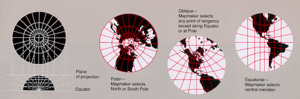
La projection cartographique est un ensemble de techniques géodésiques permettant de représenter une surface non plane dans son ensemble ou en partie sur la surface plane d'une carte.